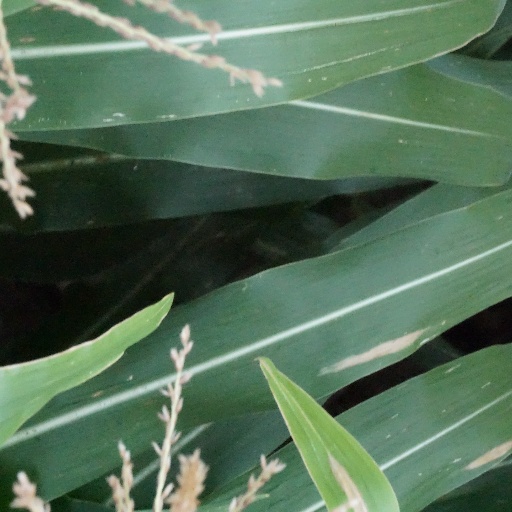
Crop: maize; corn